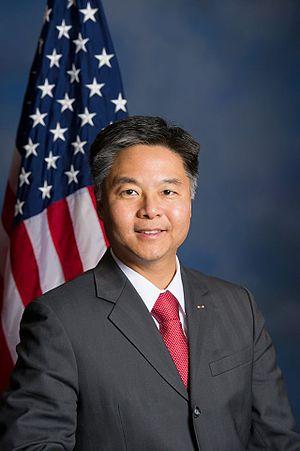
Depuis le recensement de 2010, la Californie dispose de 53 élus à la Chambre des représentants des États-Unis.